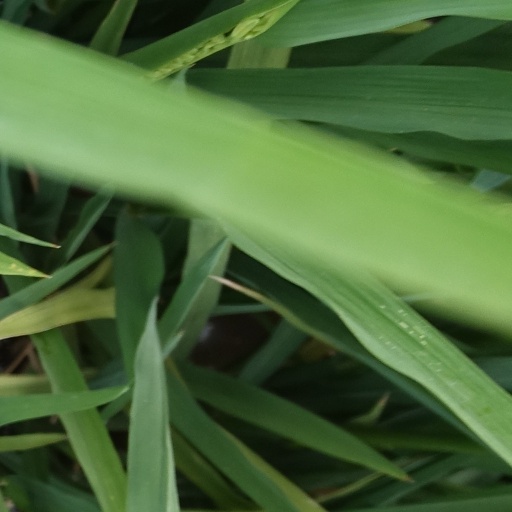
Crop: rice